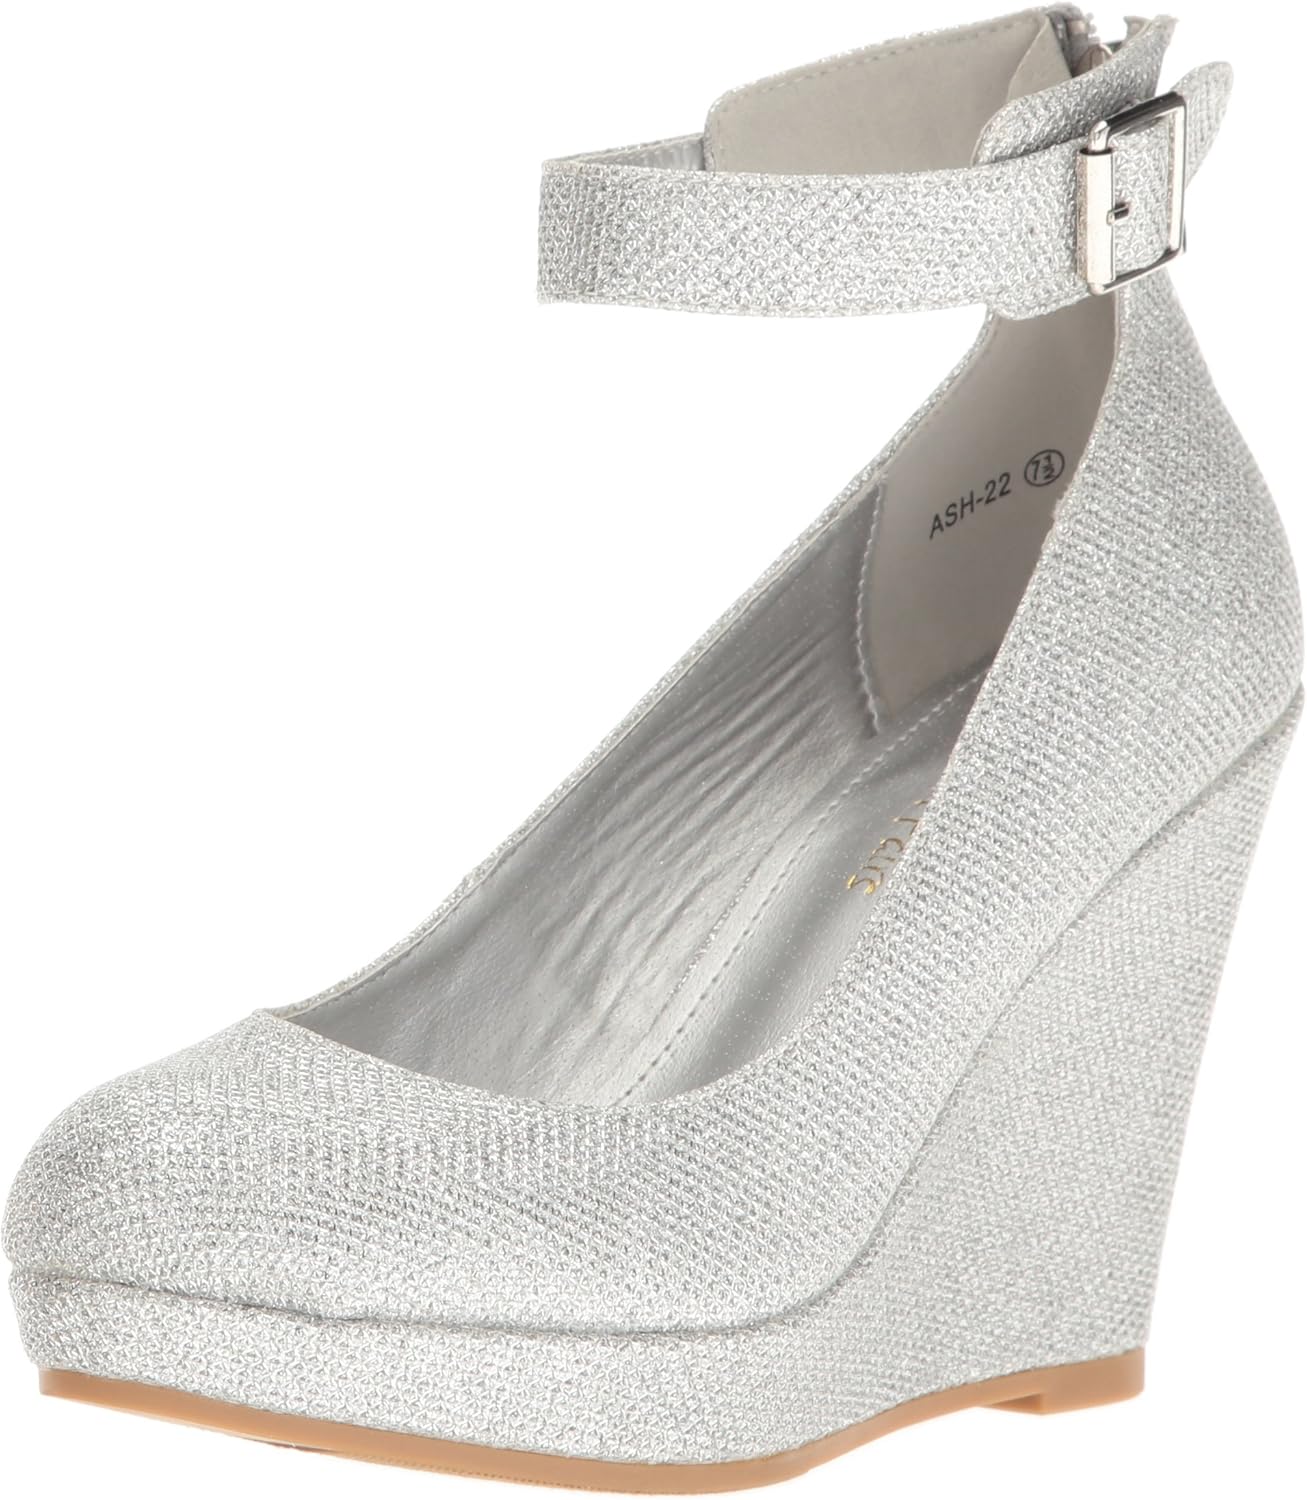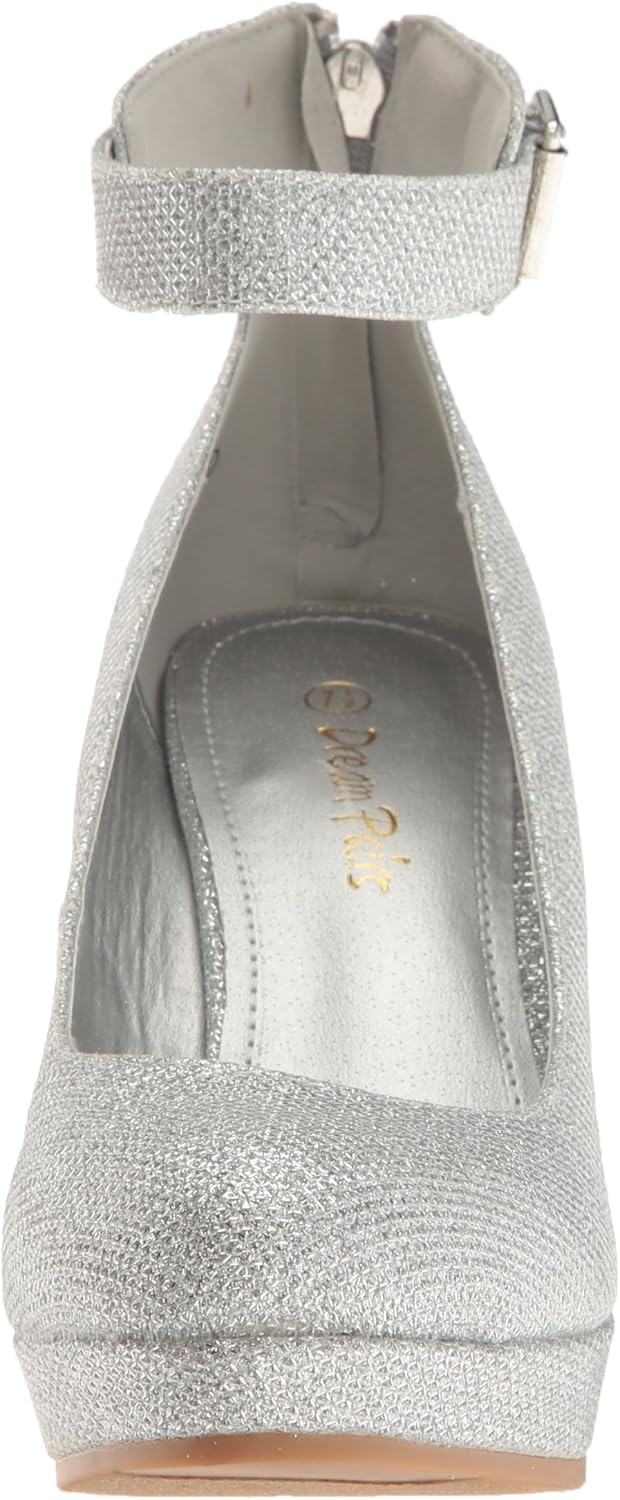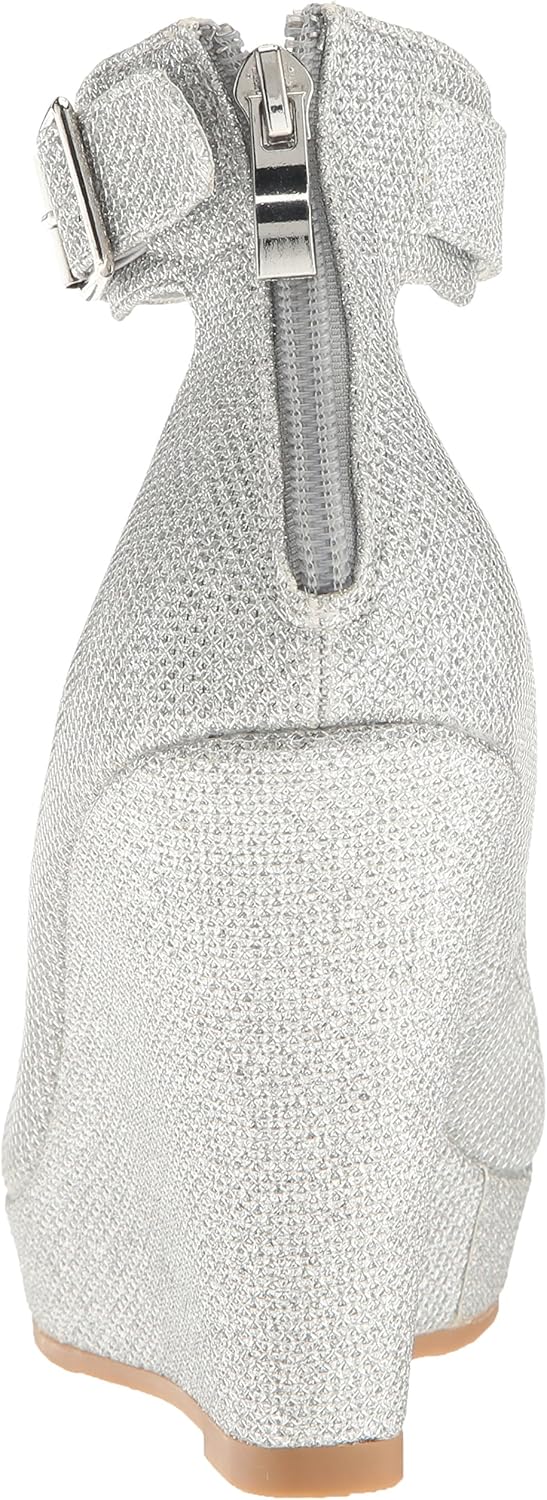
DREAM PAIRS Women's Ash-22 Wedge Pump
Category: AMAZON FASHION
Dream pairs ash-22 new women's elegant ankle strap rear zipper closure wedge heel platform pumps shoes
Features: 100% Synthetic | Imported | Synthetic sole | Finished with cushioned insole for all day comfort | Man made material | Tpr rubber out-sole | Comfort design & cushioned foot-bed | Real zipper for easy on/off